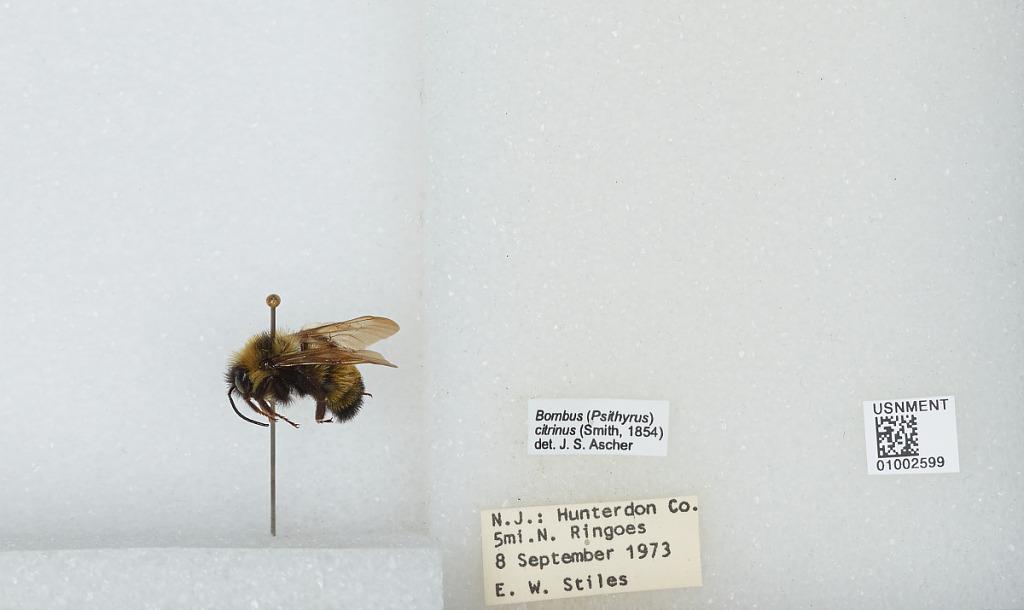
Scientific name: Bombus (Psithyrus) citrinus (Smith)
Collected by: E. Stiles
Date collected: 1973-9-8
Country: United States
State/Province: New Jersey
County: Hunterdon
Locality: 5 miles north of Ringoes
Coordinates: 40.4975, -74.8578
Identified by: Ascher, J. S.